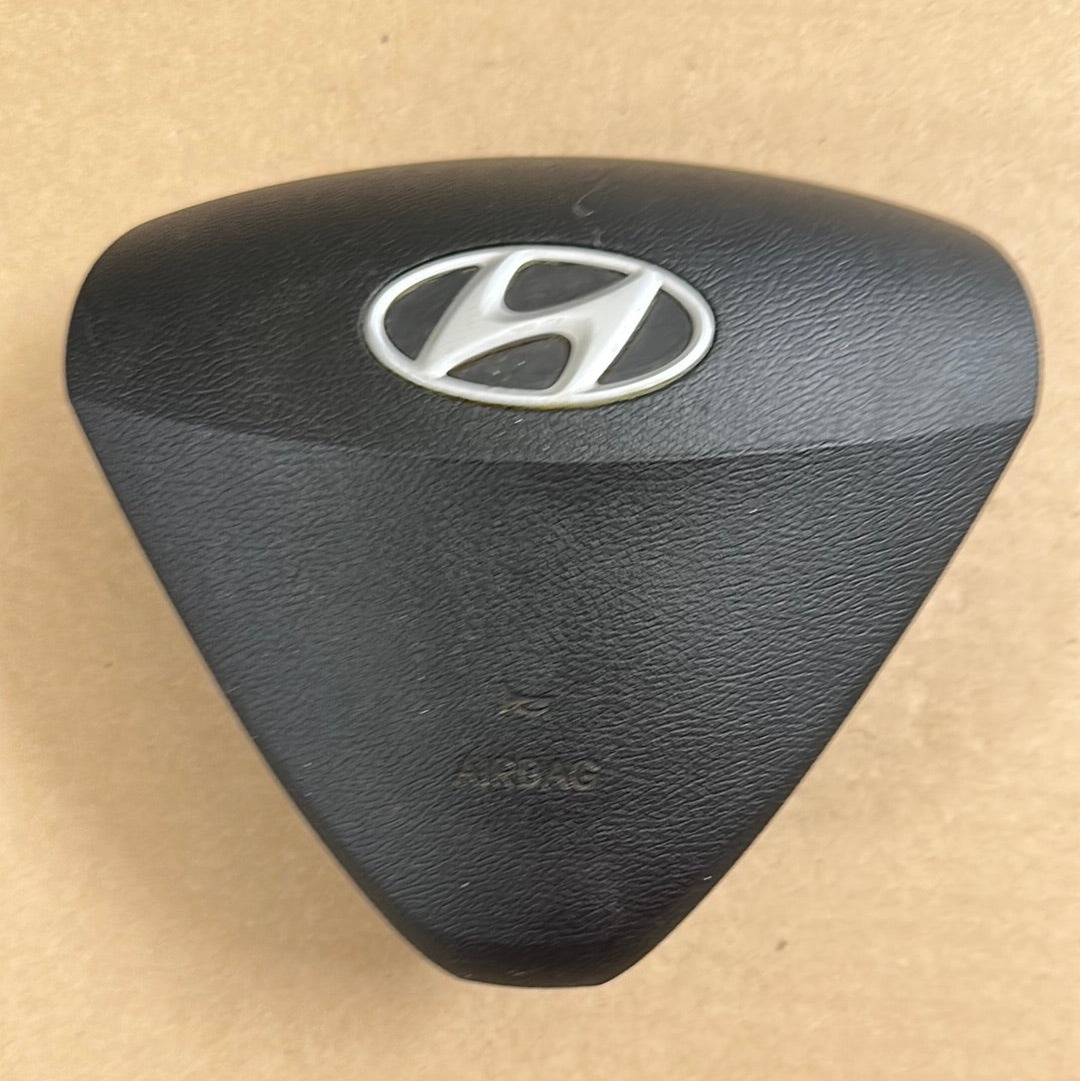
2014 Hyundai Veloster Steering Wheel Airbag Used OEM Black
Fit 2012 2013 2014 2015 2016 2017 Hyundai Veloster Steering Wheel Airbag Used OEM BlackÂ part number : 56900-2v300 Â
Brand: Airbag Nation
Category: Vehicles & Parts > Vehicle Parts & Accessories > Vehicle Safety & Security > Vehicle Safety Equipment > Motor Vehicle Airbag Parts